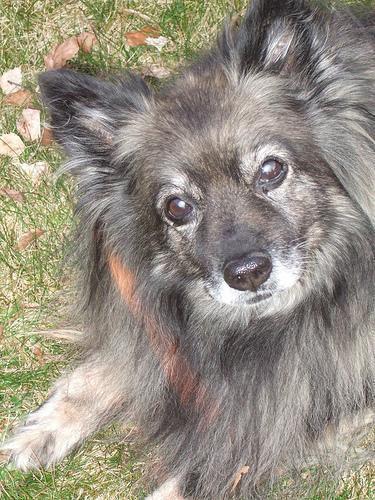
keeshond